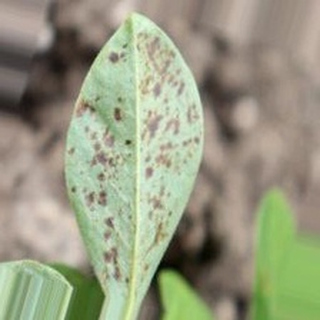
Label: groundnut_rust